Hindustan Pencils

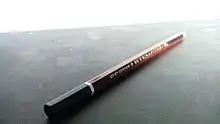
Nataraj 621 HB graphite pencil

Hindustan Pencils' products include: "621", "Bold", "Marble" (pencils) and "Dust Clear" (eraser) under the Nataraj brand; "Platinum", "Absolute" (pencils) and "Long Point" (pencil sharpener) under the Apsara brand.